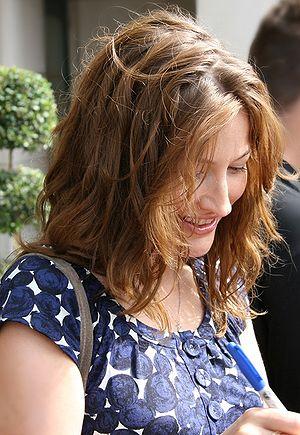
Kelly Macdonald est une actrice britannique née le 23 février 1976 à Glasgow en Écosse. Après avoir répondu à un casting ouvert, elle fait des débuts remarqués en incarnant une jeune adolescente délurée dans la comédie noire Trainspotting en 1996. En 2001, elle fait partie de la prestigieuse casting de Gosford Park de Robert Altman, qui obtient de nombreuses distinctions notamment pour la distribution. C'est toutefois à la télévision qu'elle obtient des rôles importants avec Della Smith dans la mini-série Jeux de pouvoir et surtout Gina dans le téléfilm Rencontre au sommet, qui lui vaut d'obtenir un Emmy Award.